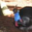
Label: bird